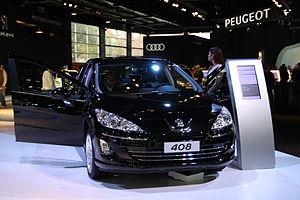
La Peugeot 408 est une berline familiale Peugeot, fondée sur la Peugeot 308. Elle est vendue en Asie, en Russie, en Amérique du Sud et dans certains pays d'Europe. La première génération est sortie en 2010, la deuxième, en 2014.